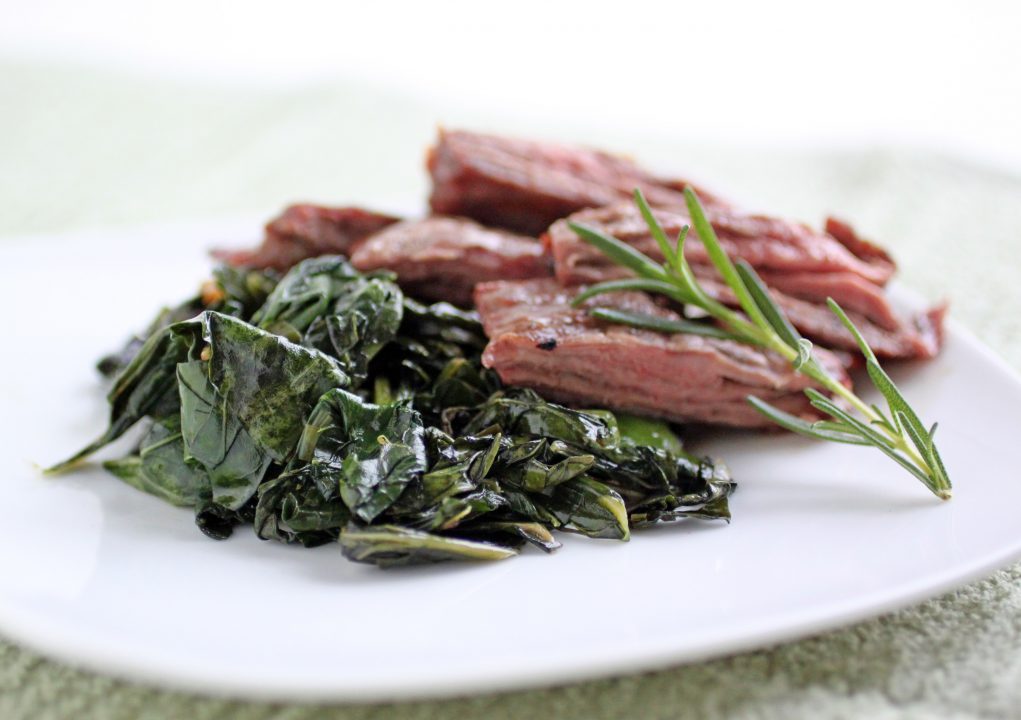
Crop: unknown
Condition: broccoli